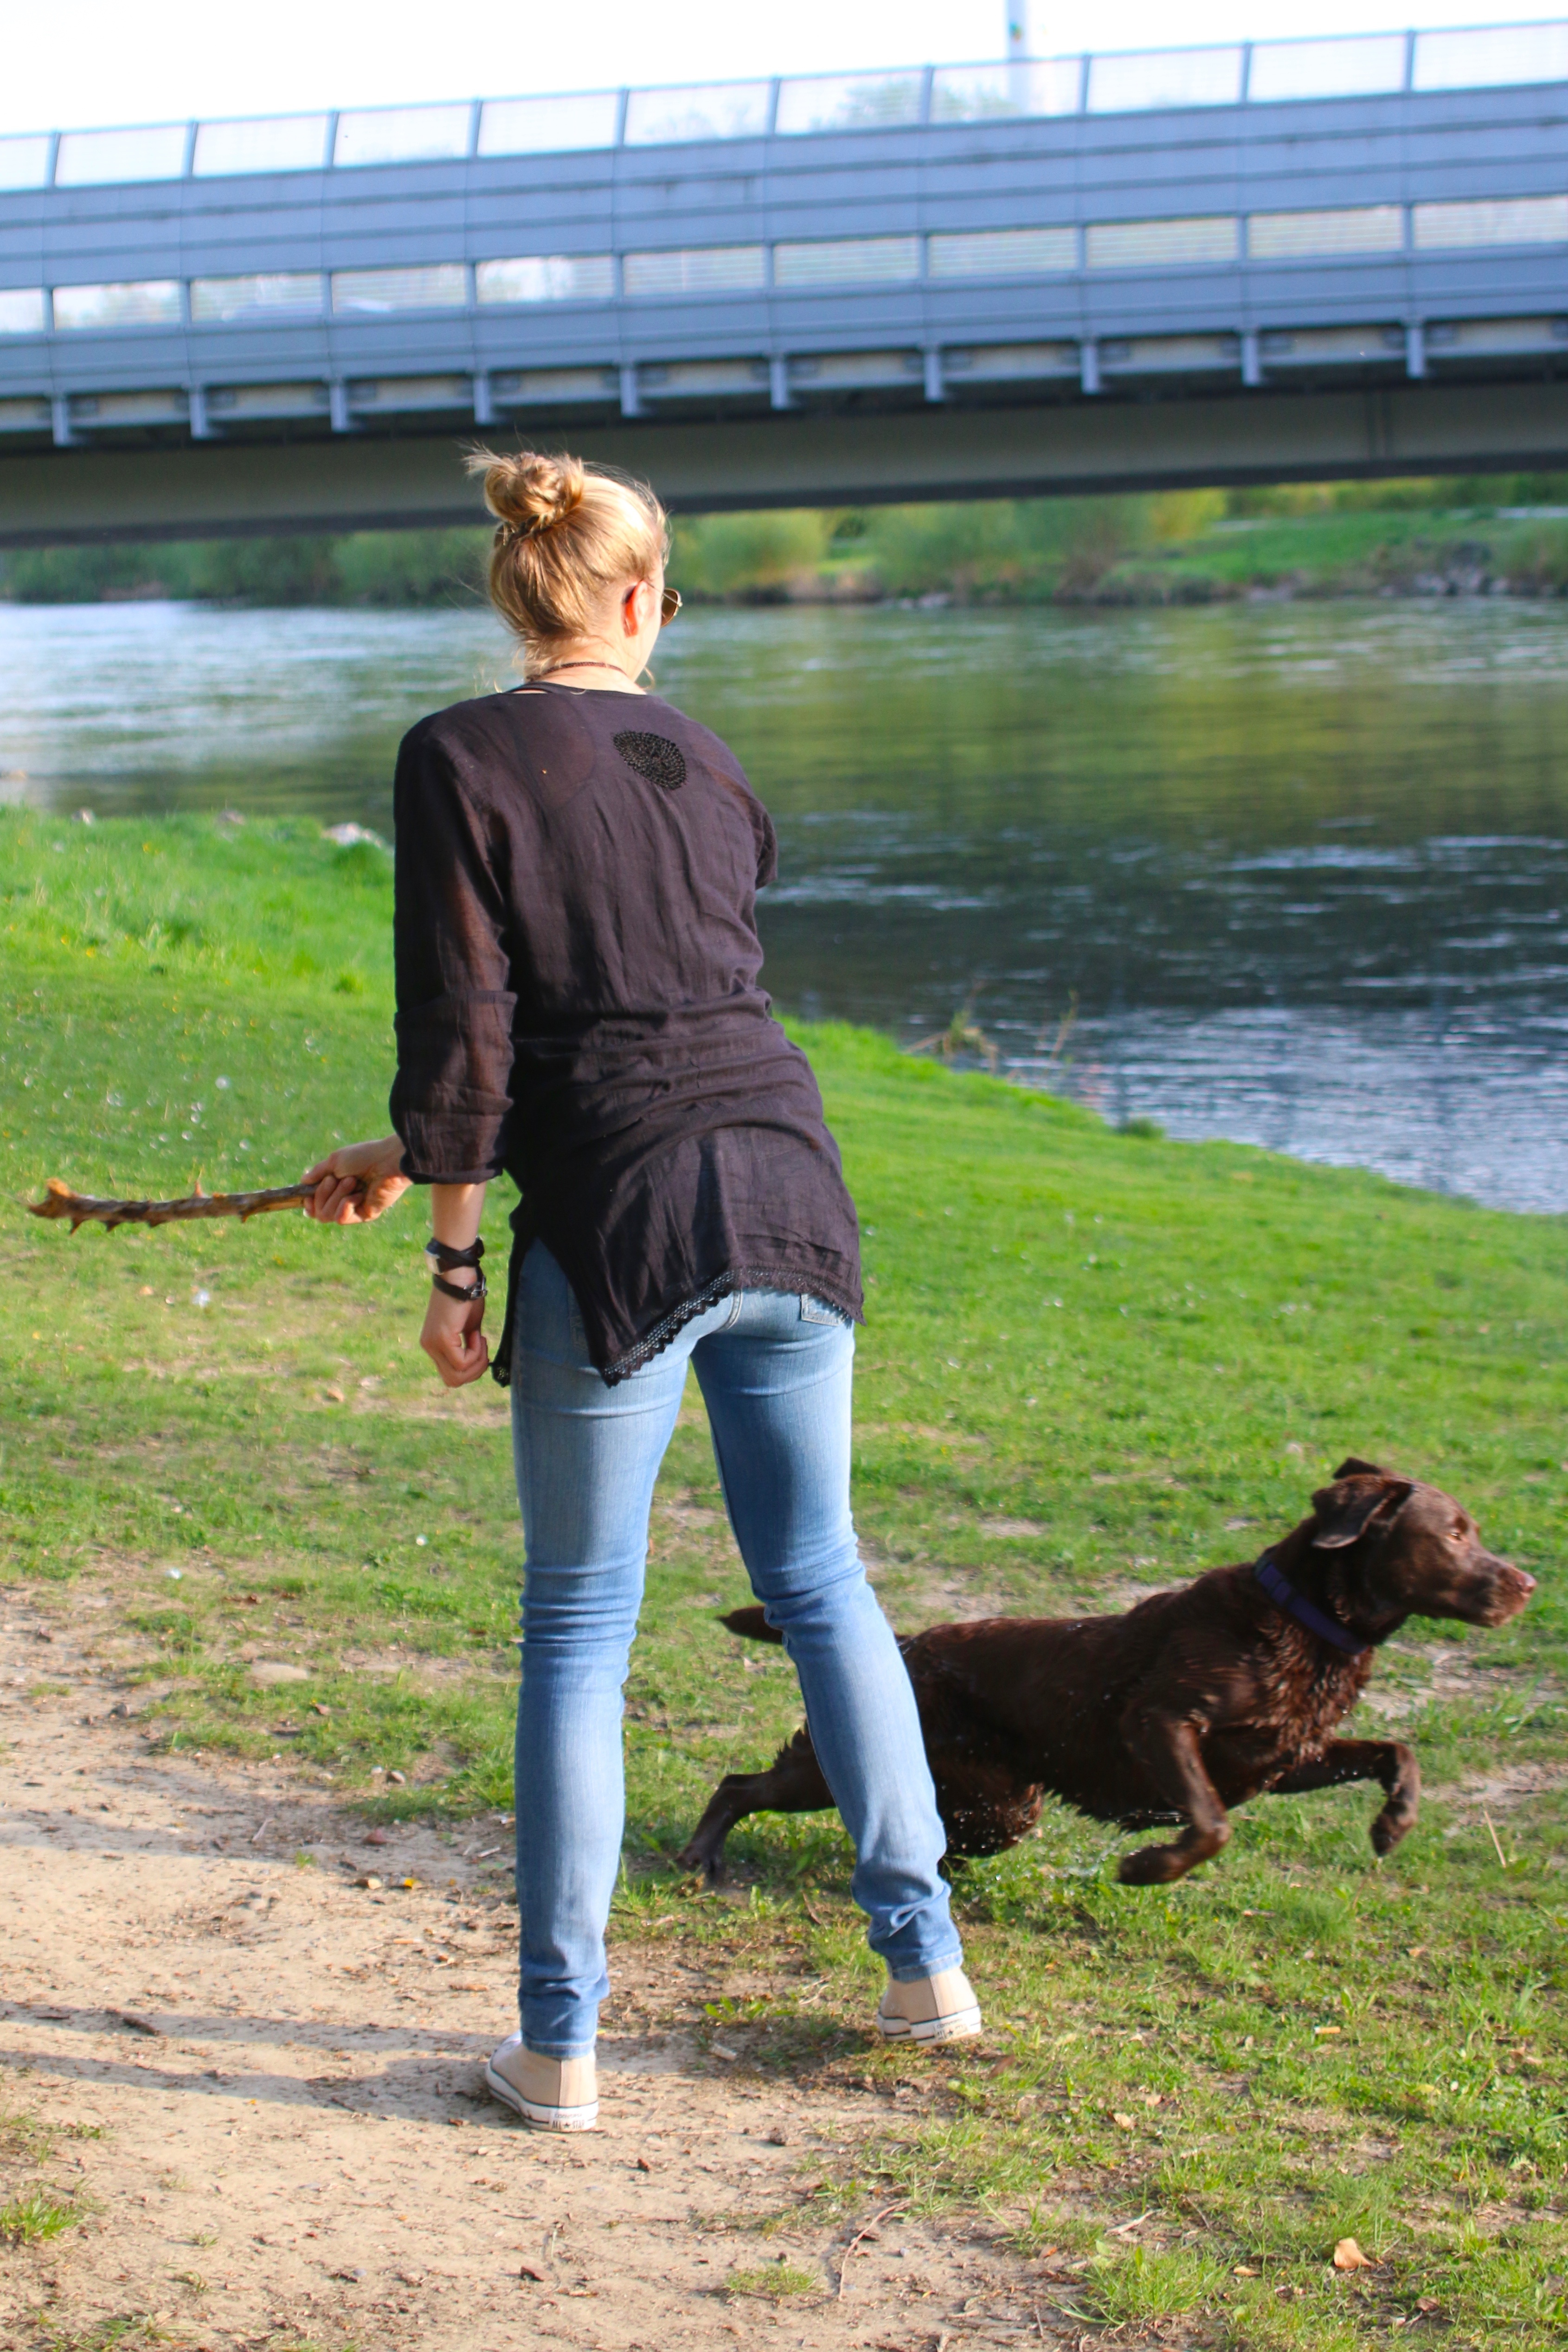
nature, branch, floor, dog, river, human, throw, dog walking, retrieve